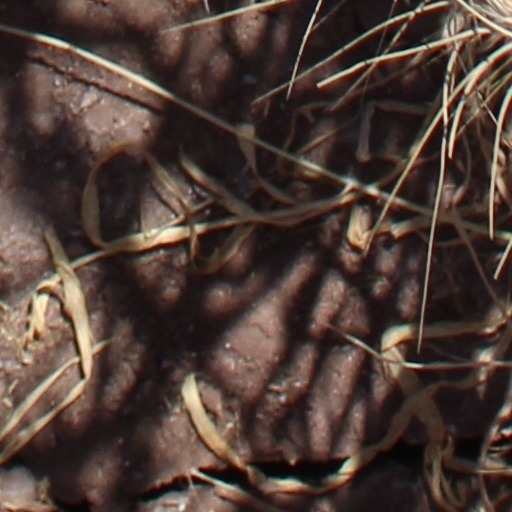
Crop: wheat